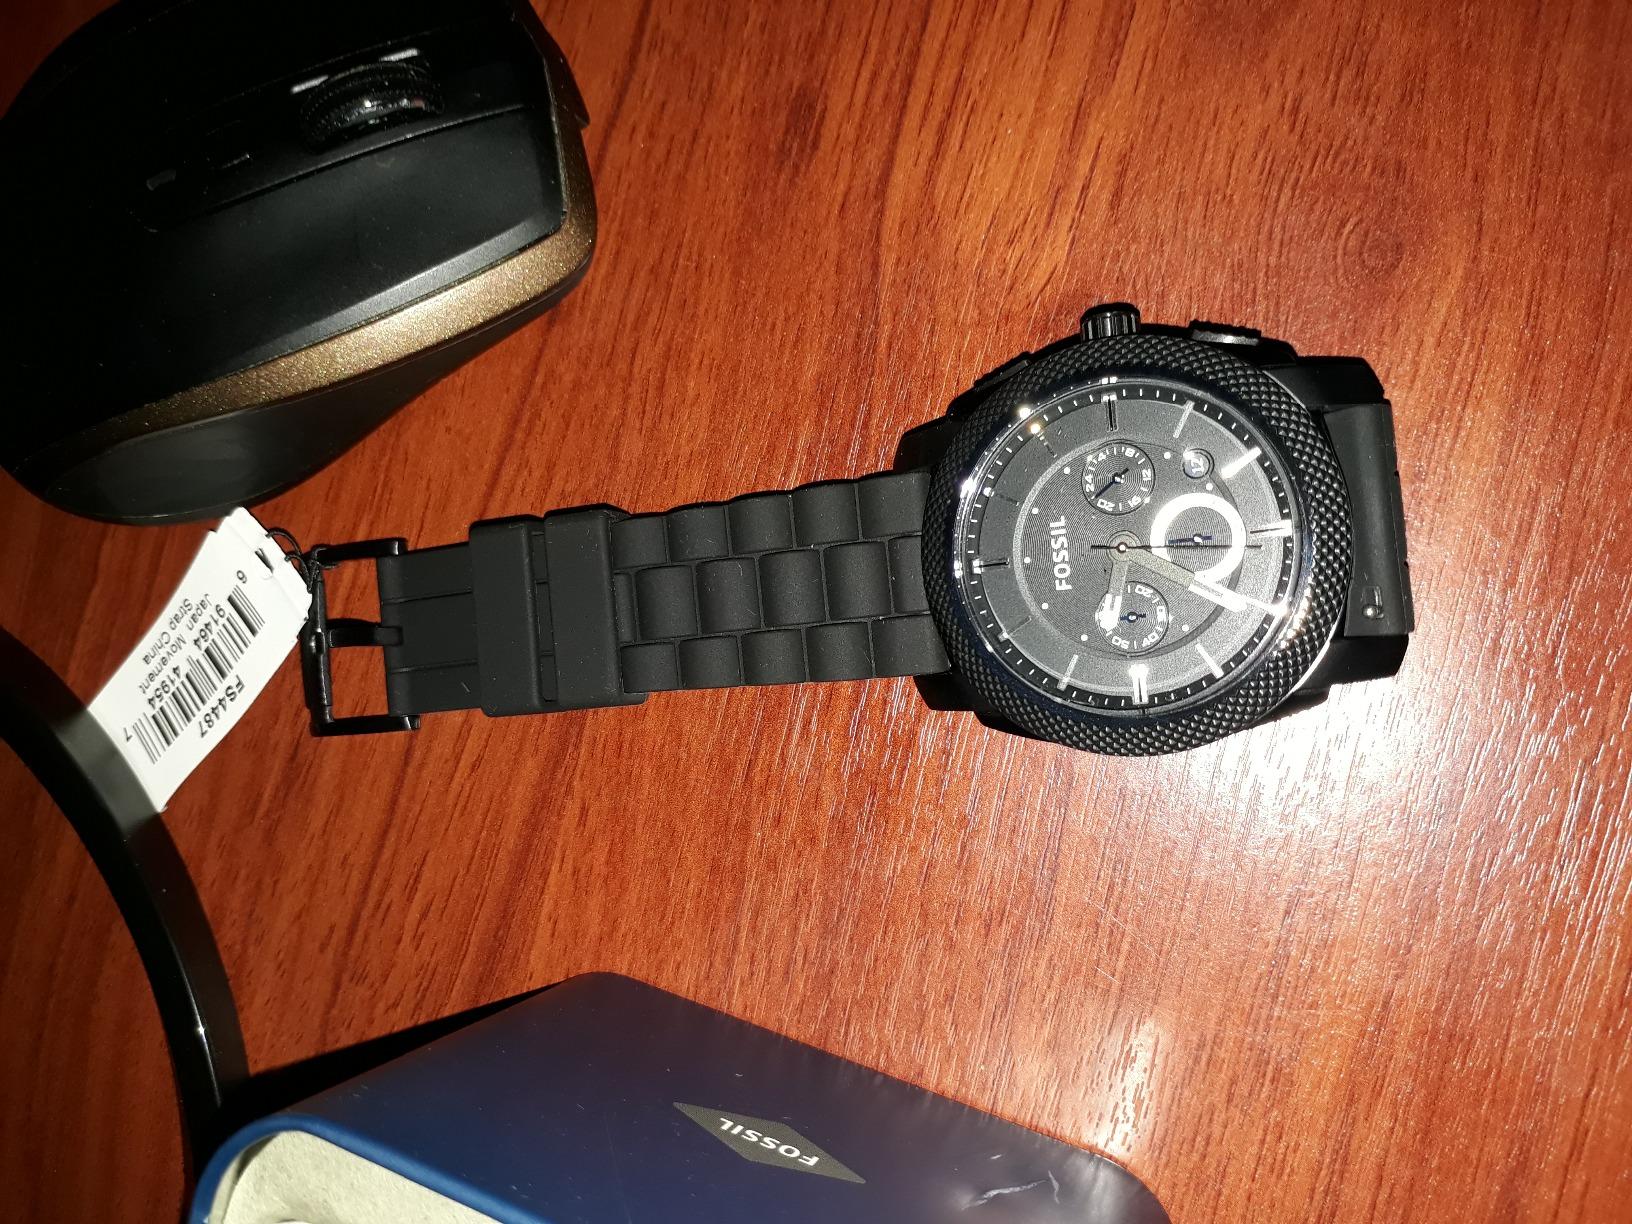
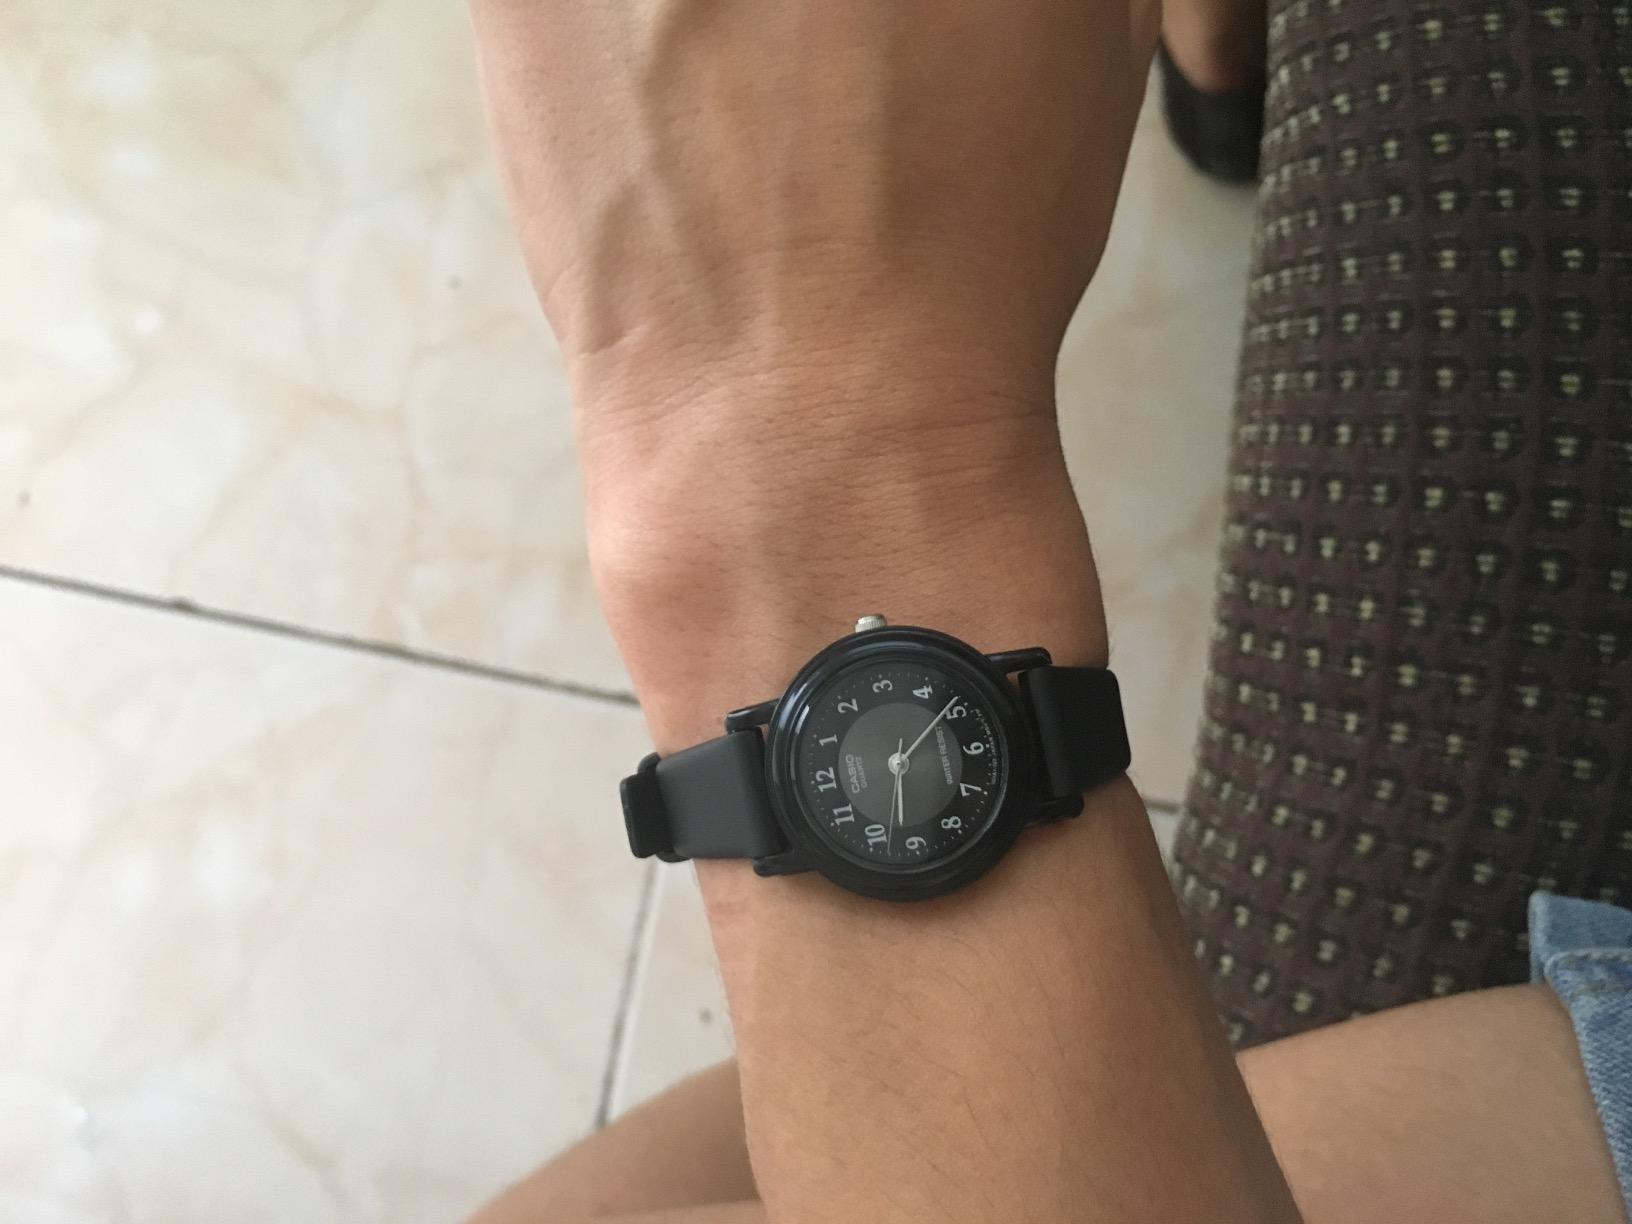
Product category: accessories_watch
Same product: no